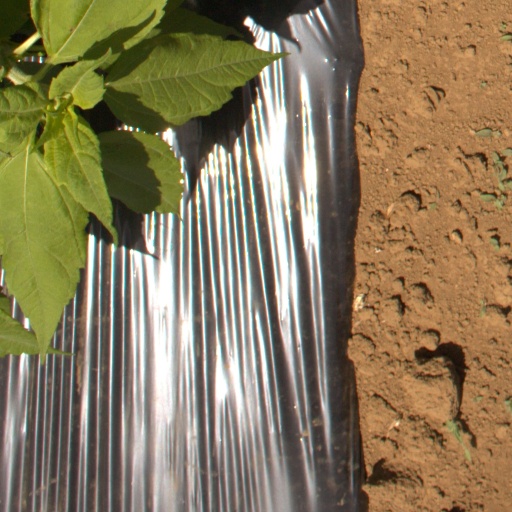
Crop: Jerusalem artichoke